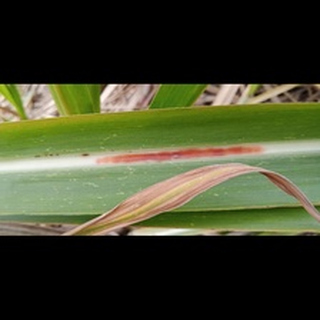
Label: sugarcane_red_rot